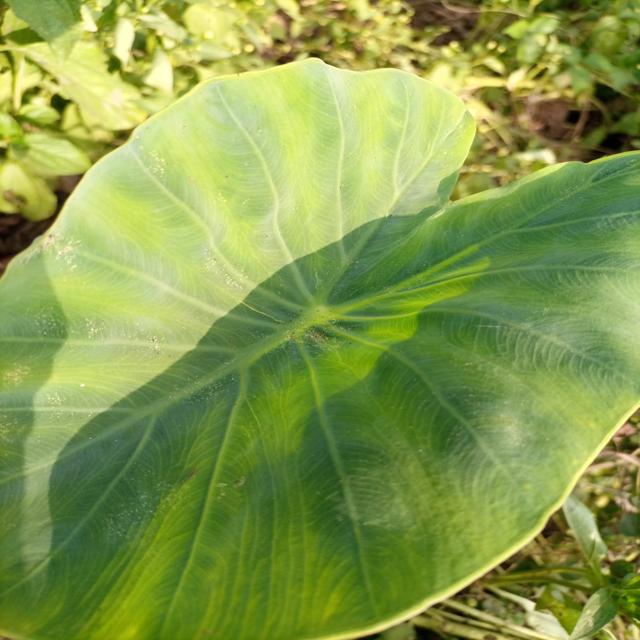
Label: Healthy